Lilium davidii

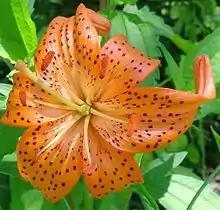
"L. davidii" var. "wilmottiae"

Lilium davidii is an Asian species of plants in the lily family, native to mountainous areas of Assam, Manipur, Arunachal Pradesh, Tibet, Bhutan, Hubei, Shaanxi, Sichuan, Guizhou, and Yunnan.